Holland Street, Kensington

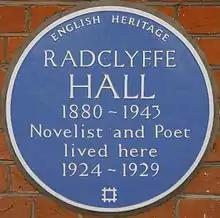
Radclyffe Hall blue plaque, 37 Holland Street

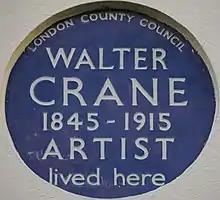
Walter Crane blue plaque, 13 Holland Street

Holland Street runs west to east from Campden Hill Road to Kensington Church Street.